Military police

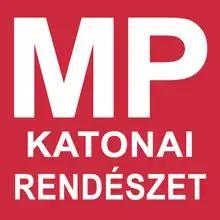
Armband of the Hungarian MP

The "Sõjaväepolitsei" are the Military Police of the Estonian Defence Forces.Kaitsevägi The Estonian MP organization was created in 1994 and is today divided into tactical (patrol) and investigative units. Additionally, conscript-based reserve MP platoons are trained in Guard Battalion every year. MP tasks include investigation of serious disciplinary cases and some armed service-related crimes, supervision of military discipline within the Forces, military traffic control and various security tasks. Within conflict/crises areas (Afghanistan) the MP may provide close protection of the Estonian national representative and other visiting VIPs. When on regular patrol assignment, Estonian MPs wear a black brassard on their right shoulder, with the letters "SP" in silver, and are usually equipped with an HK USP 9 mm pistol, spare magazines, radio, handcuffs, pepper spray and an expandable police baton.